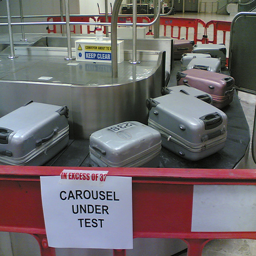
A luggage carousel at an airport filled with luggage.
A test carousel is loaded up with luggage.
An airport luggage carousel carrying luggage being tested.
Multiple suitcases going around a carousel under test.
A sign in front of a carousel covered with assorted luggage.